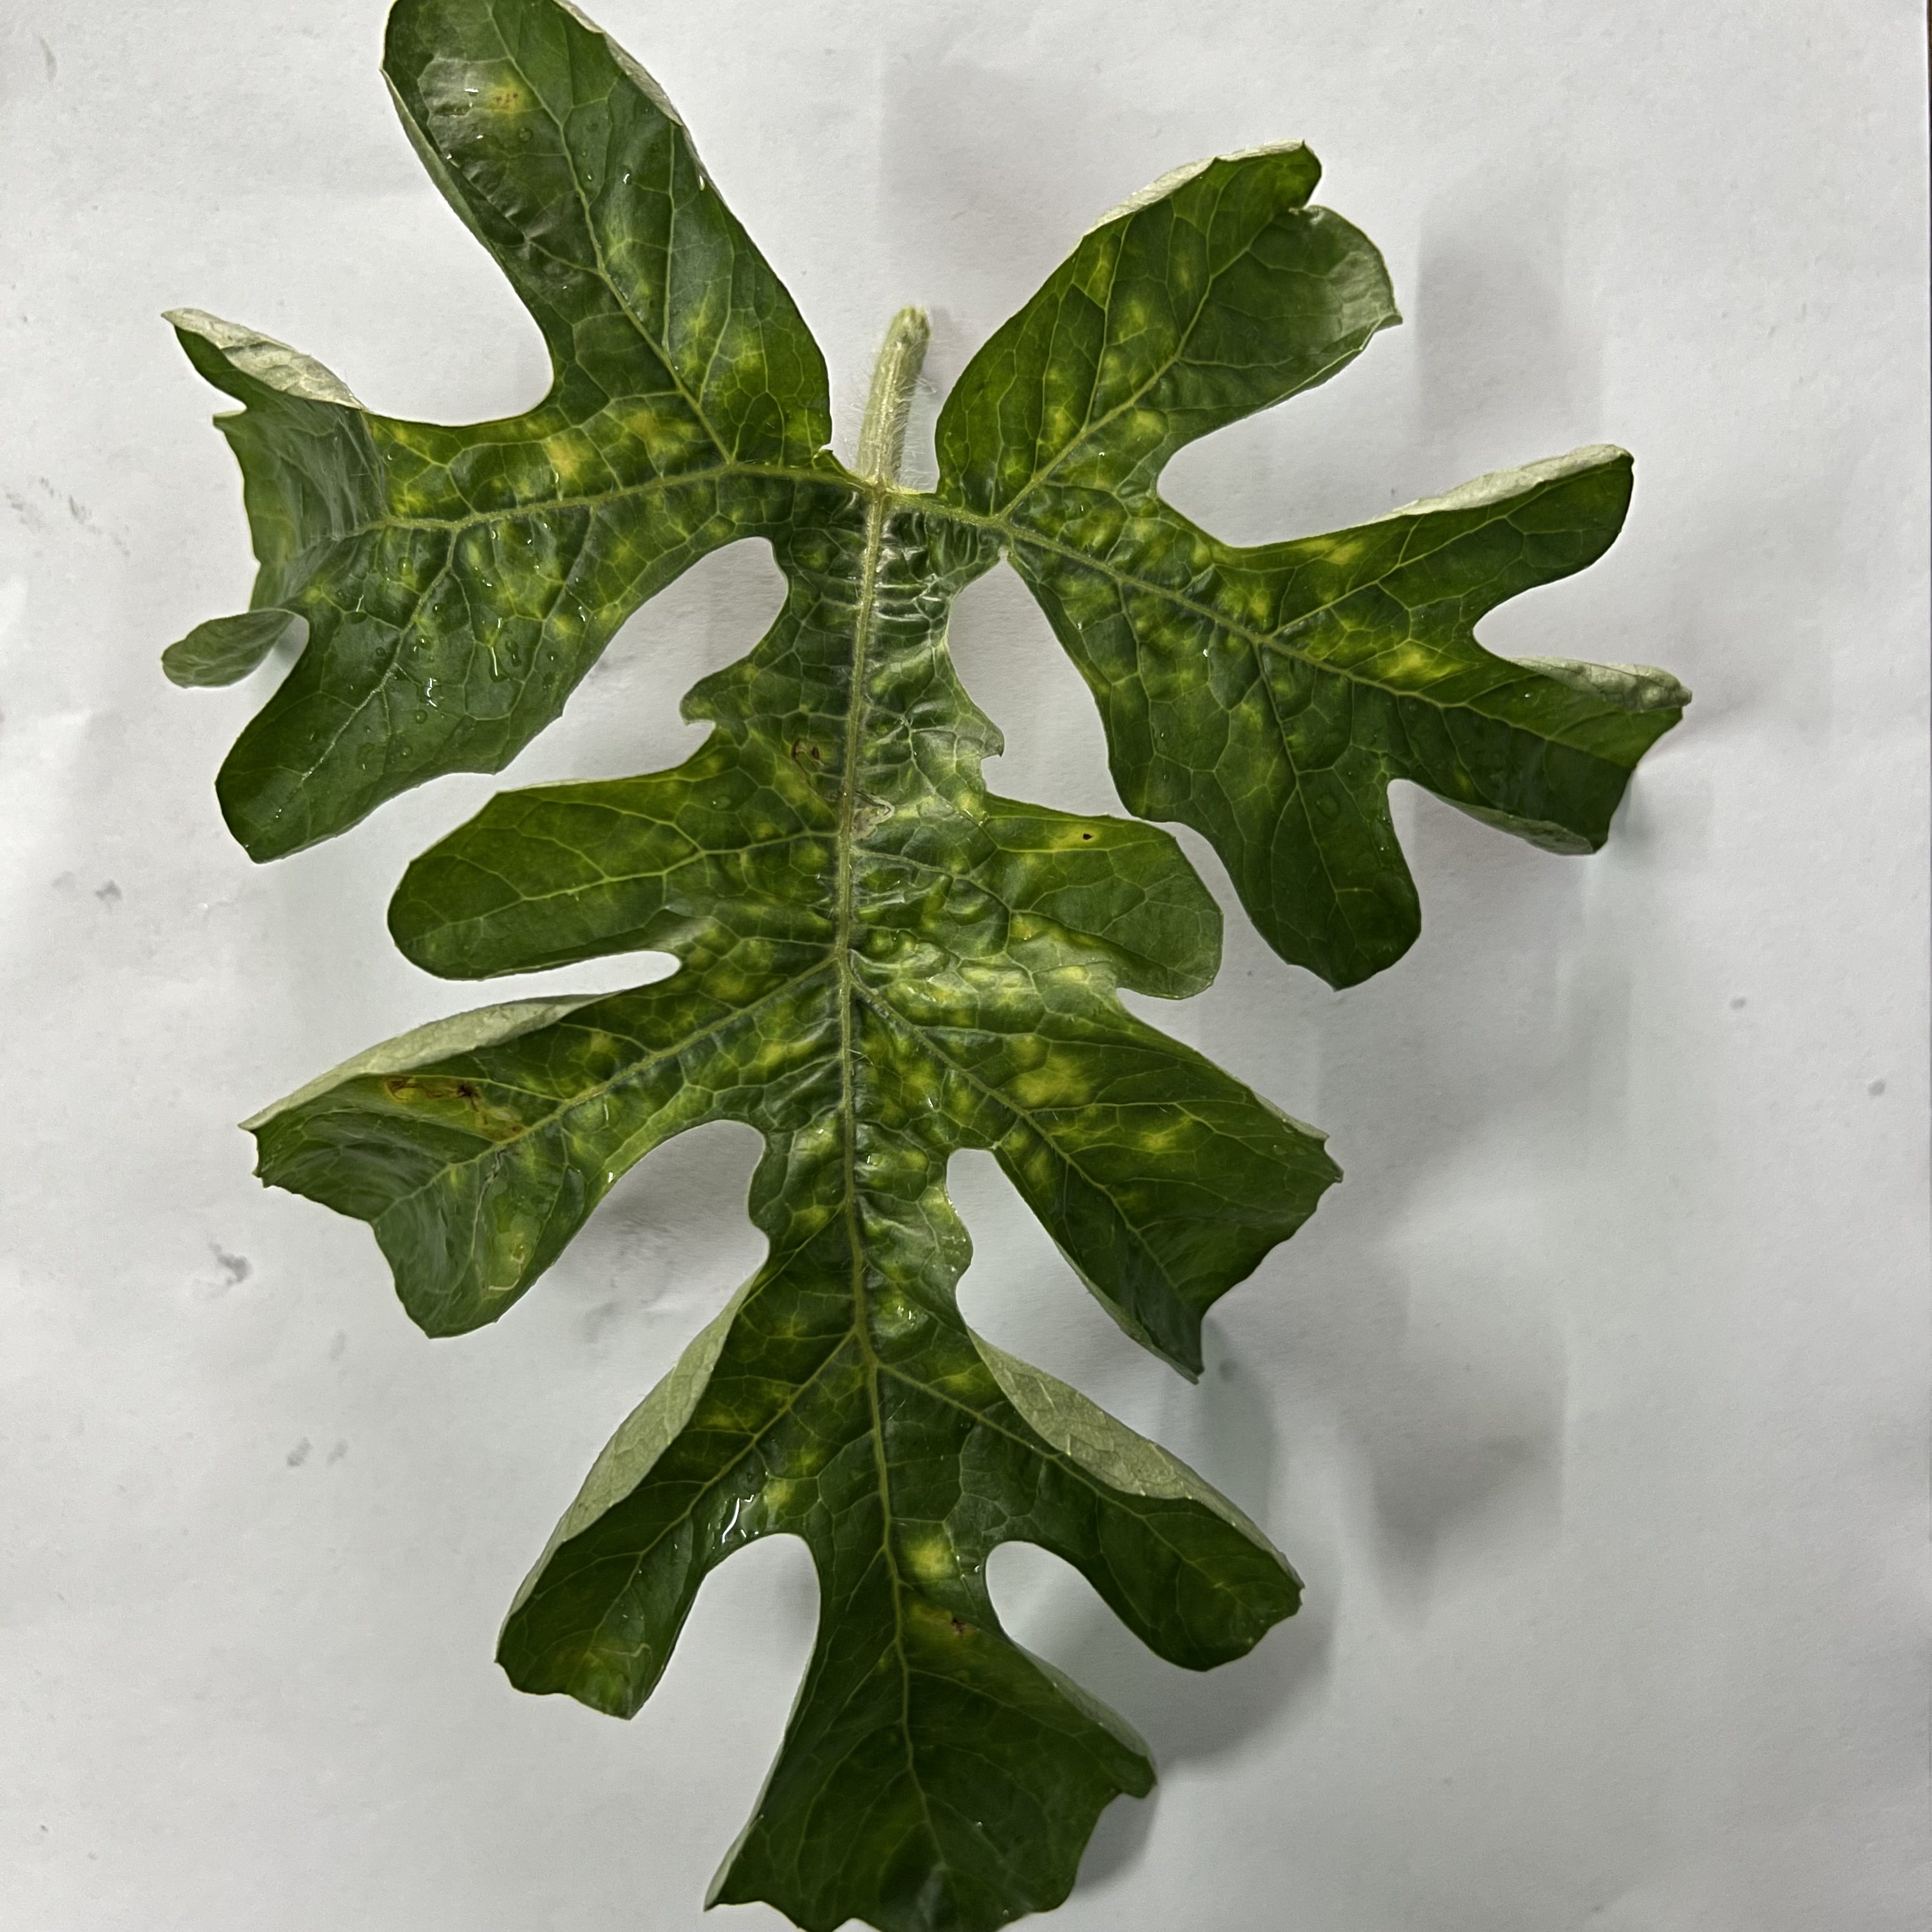
Label: Mosaic_Virus